Salford City F.C.

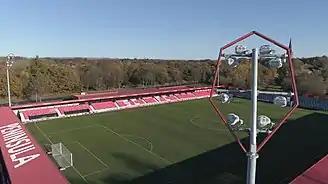
Moor Lane, home of Salford City.

Salford play their home games at Moor Lane, known as the Peninsula Stadium for sponsorship reasons, located in the Kersal area of Salford. The stadium has a capacity of 5,108. The club has played their games at Moor Lane since 1978.